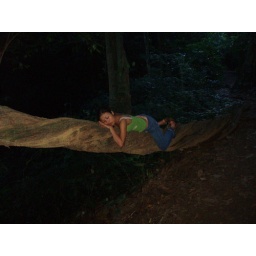
tiger sleeping in the forest